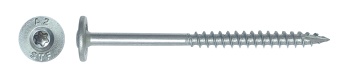
6 x 80 Timber Roof Hook Screws A2 S/Steel TX25 Drive DSTX680
6 x 80 Timber Roof Hook Screws A2 S/Steel TX25 Drive Boxed in 50s
Brand: Deligo
Category: Hardware > Hardware Accessories > Hardware Fasteners > Screws > Roofing Screws